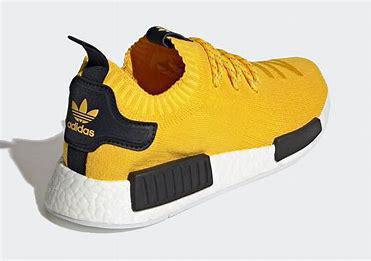
Brand: Adidas
Model: NMD_R1